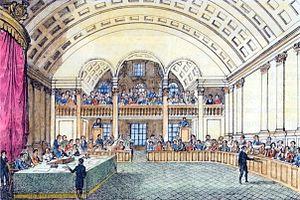
Honório Hermeto Carneiro Leão, marquis de Paraná, était un homme d'État brésilien, diplomate, juge et monarchiste de la période de l'Empire du Brésil. Paraná est né dans une famille pauvre de São Carlos do Jacuí dans ce qui était la capitainerie du Minas Gerais. Après avoir étudié à l'université de Coimbra au Portugal, Paraná revient au Brésil où il est nommé juge de cour d'appel en 1826. En 1830, il est élu pour représenter le Minas Gerais à la chambre des députés ; il y est réélu en 1834 et en 1838 et conserve son poste jusqu'en 1841.